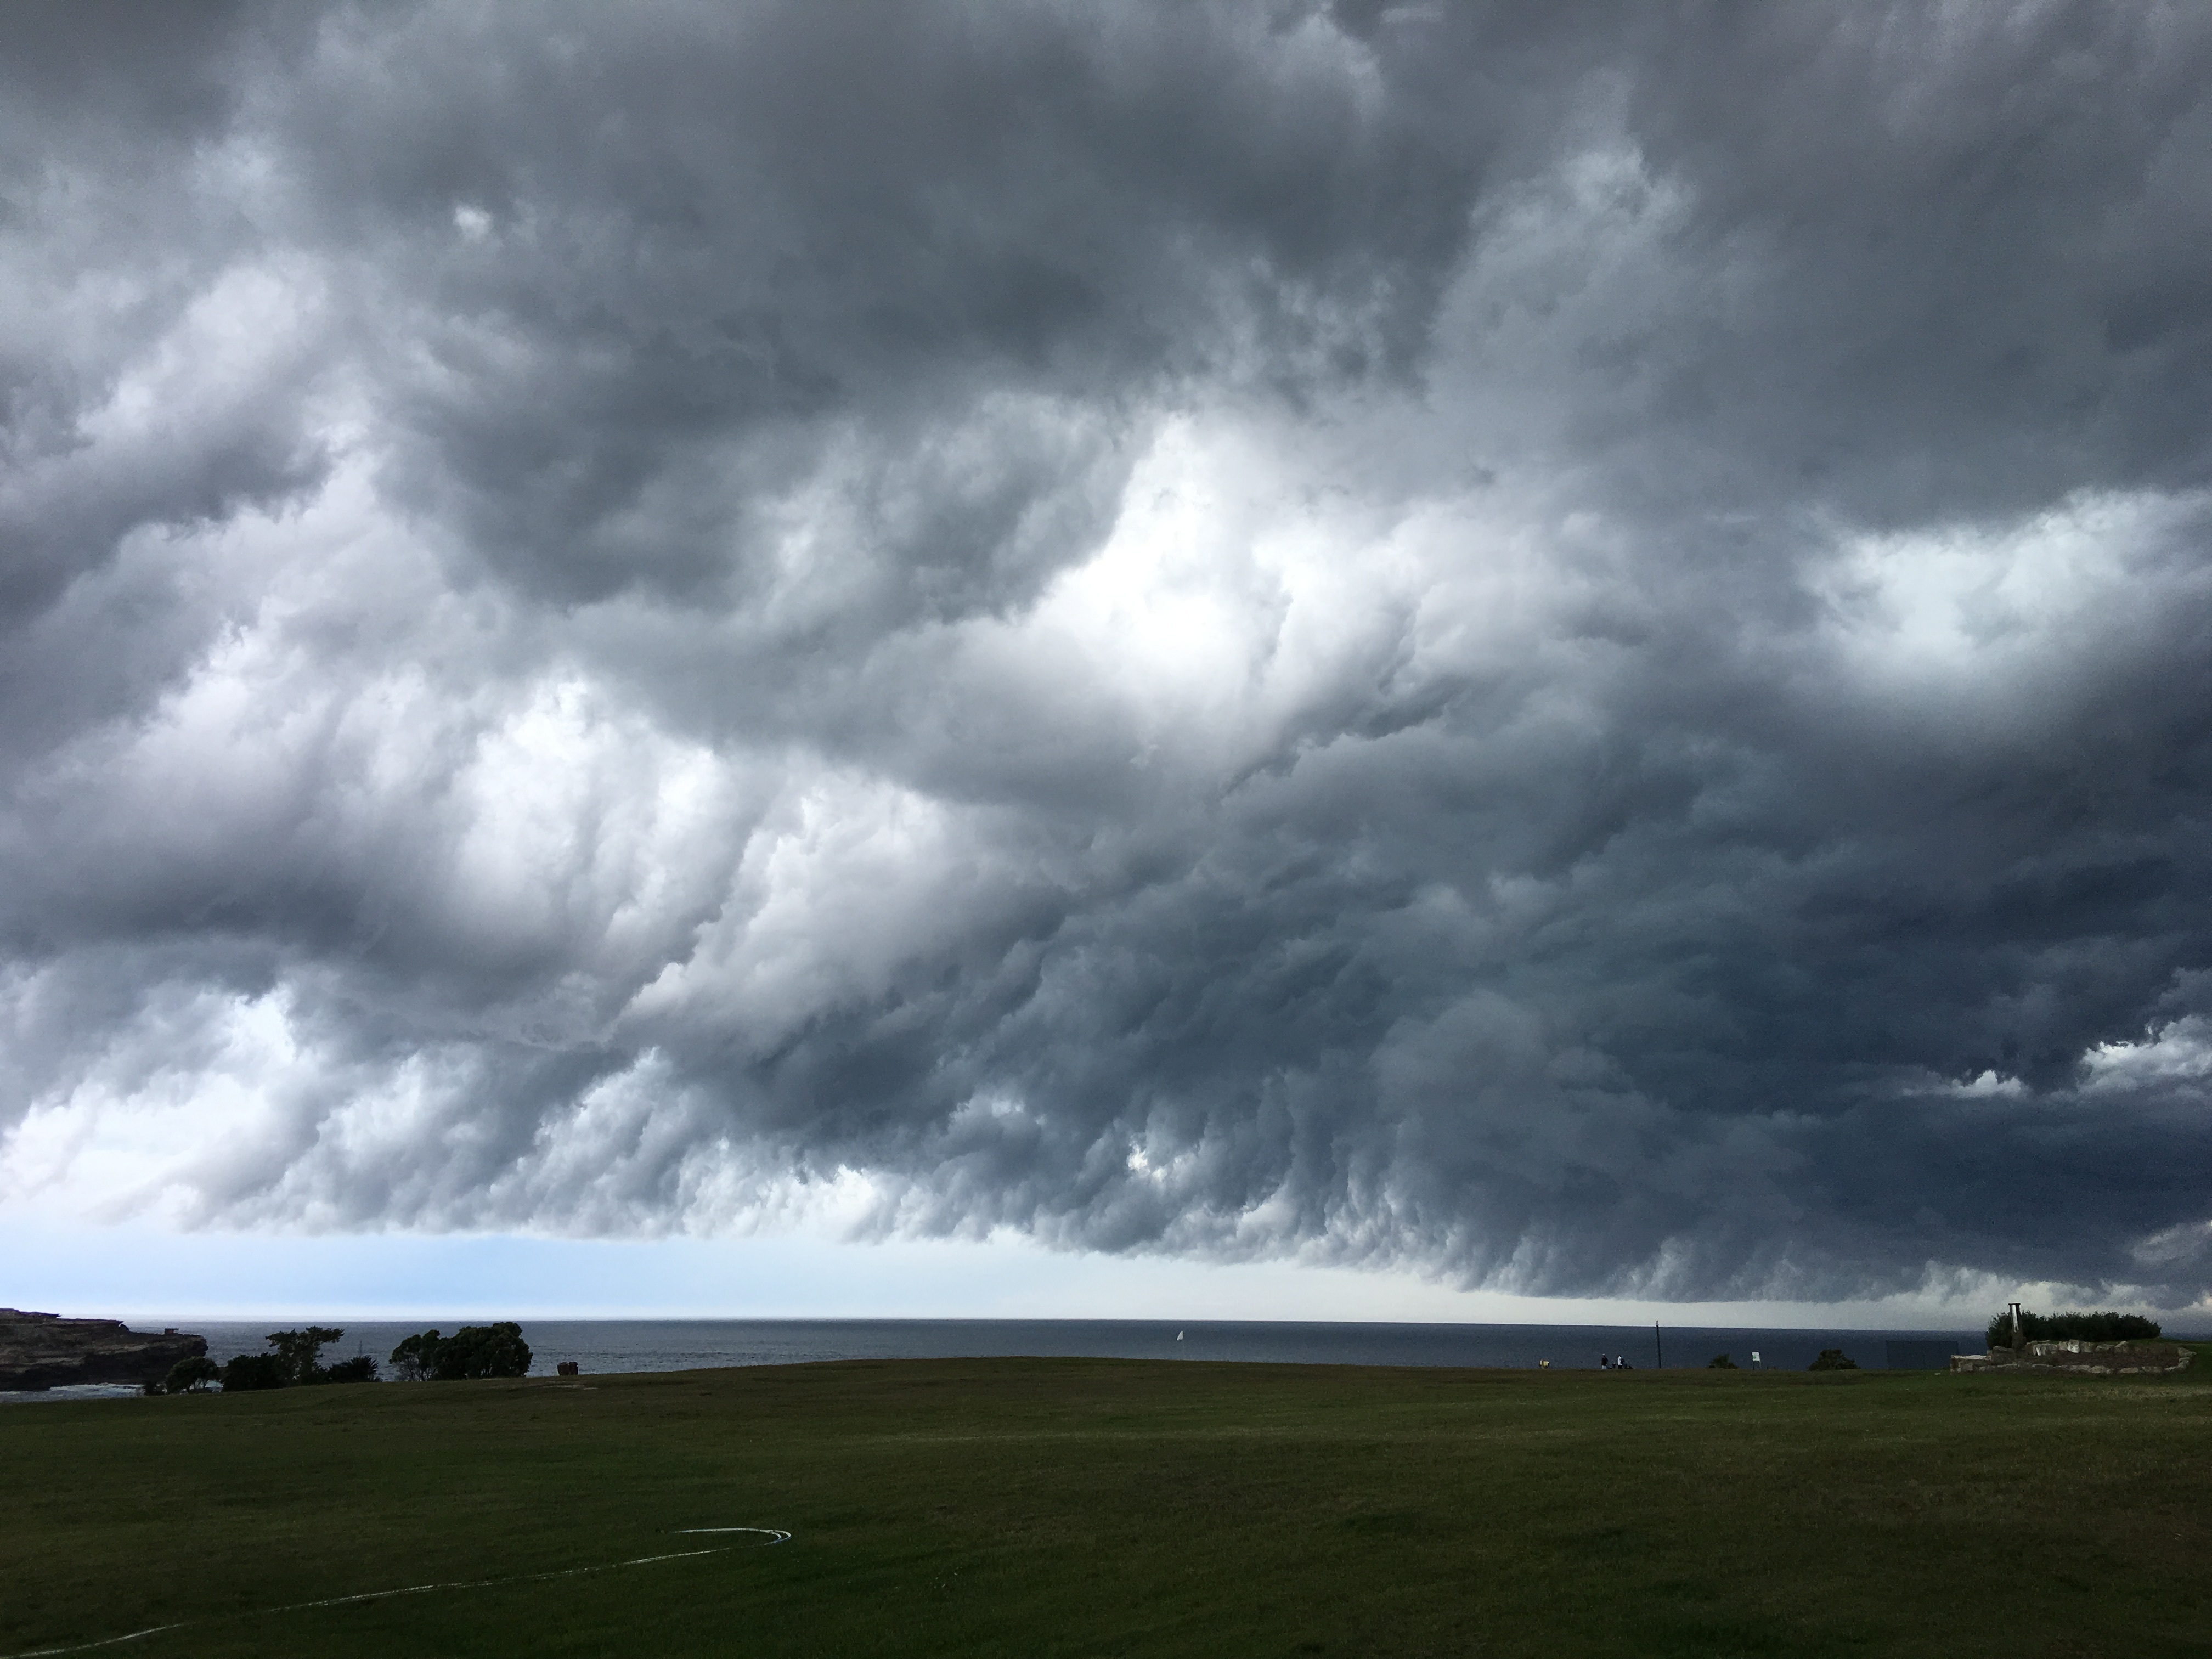
cloud, sky, atmosphere, weather, storm, cumulus, plain, thunder, grassland, thunderstorm, meteorological phenomenon